Keith Jarrett

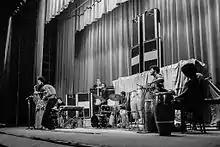
Jarrett playing with Miles Davis in November 1971

In 1971, Jarrett, Haden, and Motian participated in a four-day session for Atlantic Records during which they recorded the trio album "The Mourning of a Star" and two albums, "El Juicio (The Judgement)" and "Birth", on which the trio was augmented by saxophonist Dewey Redman. Redman became an official member of the group, which later became known as the "American quartet". They would go on to record over a dozen albums over five years. The group was often supplemented by an extra percussionist, such as Danny Johnson, Guilherme Franco, or Airto Moreira, and occasionally by guitarist Sam Brown.